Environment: real
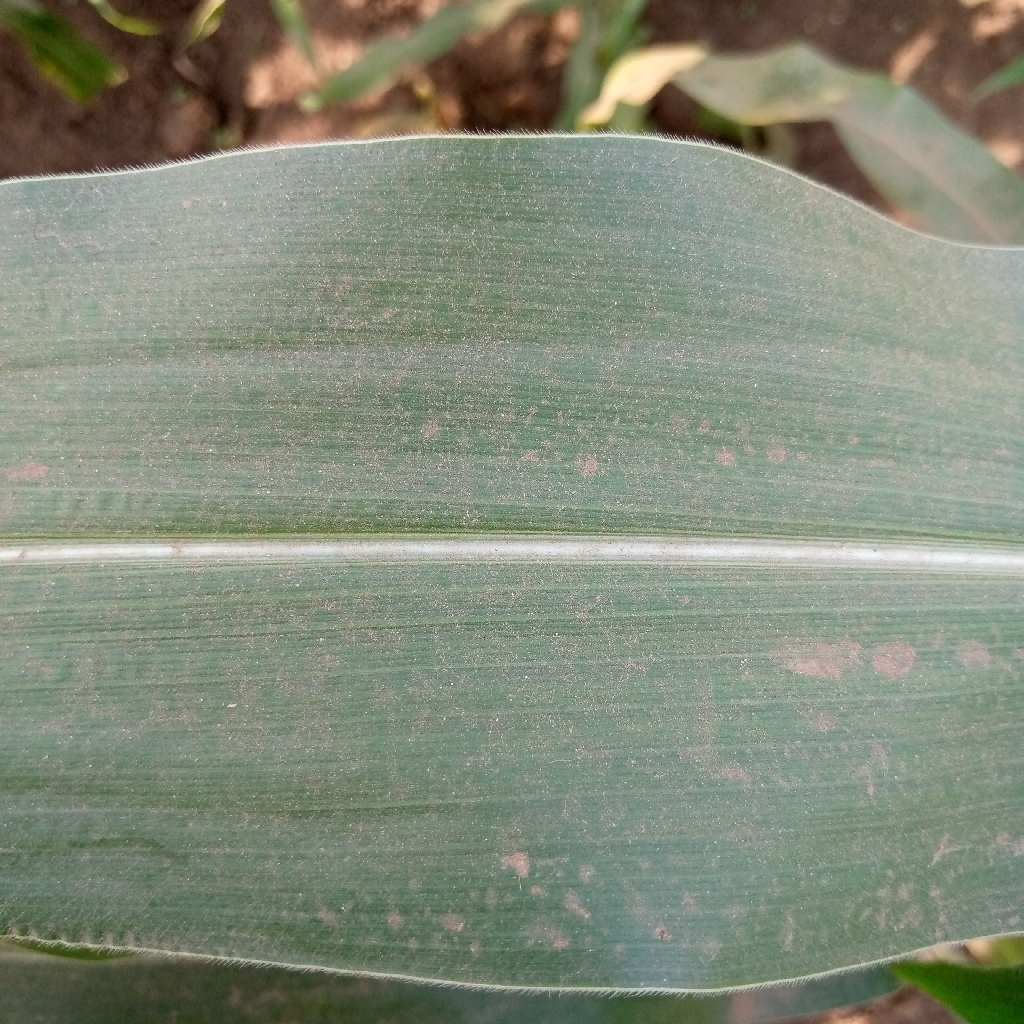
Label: healthy